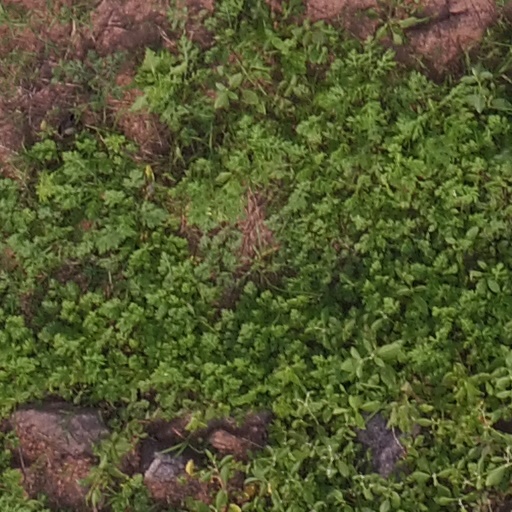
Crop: maize; corn